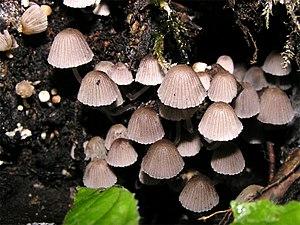
Coprinellus P. Karst. est un genre de champignons basidiomycètes de la famille des Psathyrellaceae, regroupant, sans exception connue pour l’instant, les coprins à sétules ou à voile farineux ou granuleux, des subsections Domestici, Micacei, Nivei, et Setulosi. Il accueille de nombreuses espèces autrefois classées dans l'ancien genre cosmopolite Coprinus, comme le Coprin micacé, Coprinellus micaceus, par exemple.